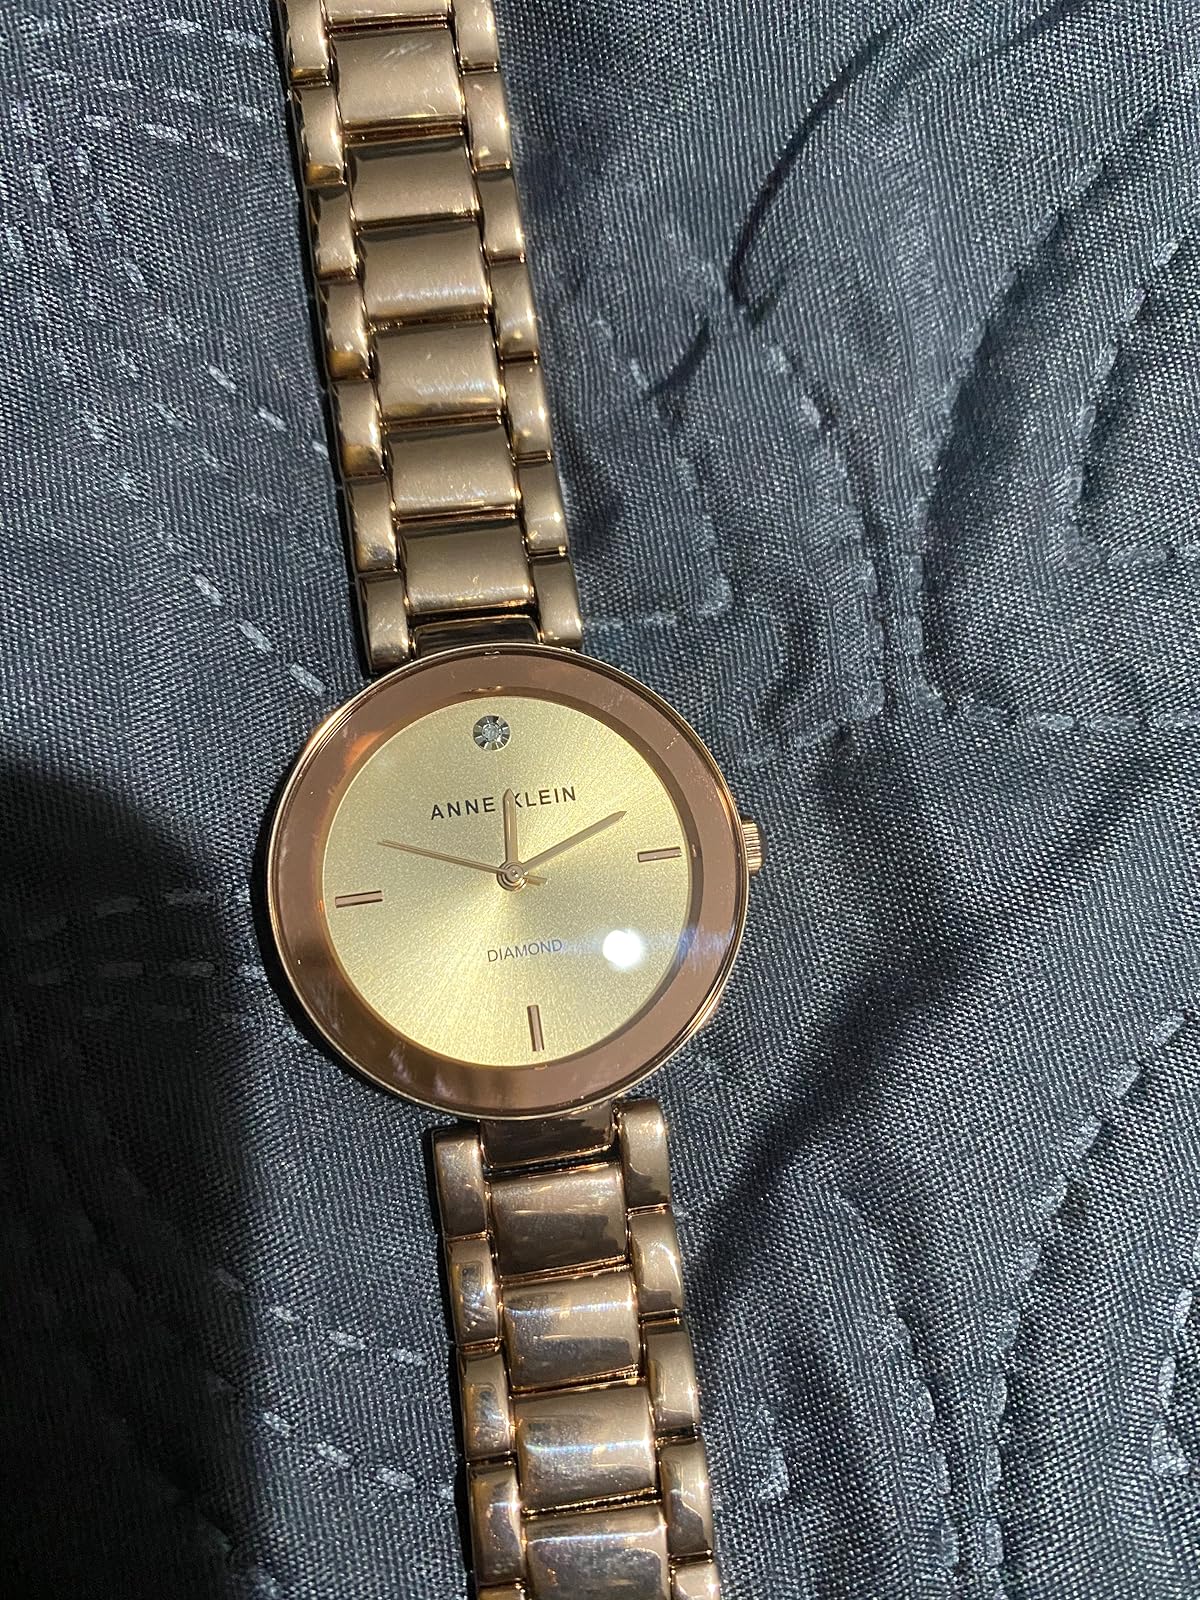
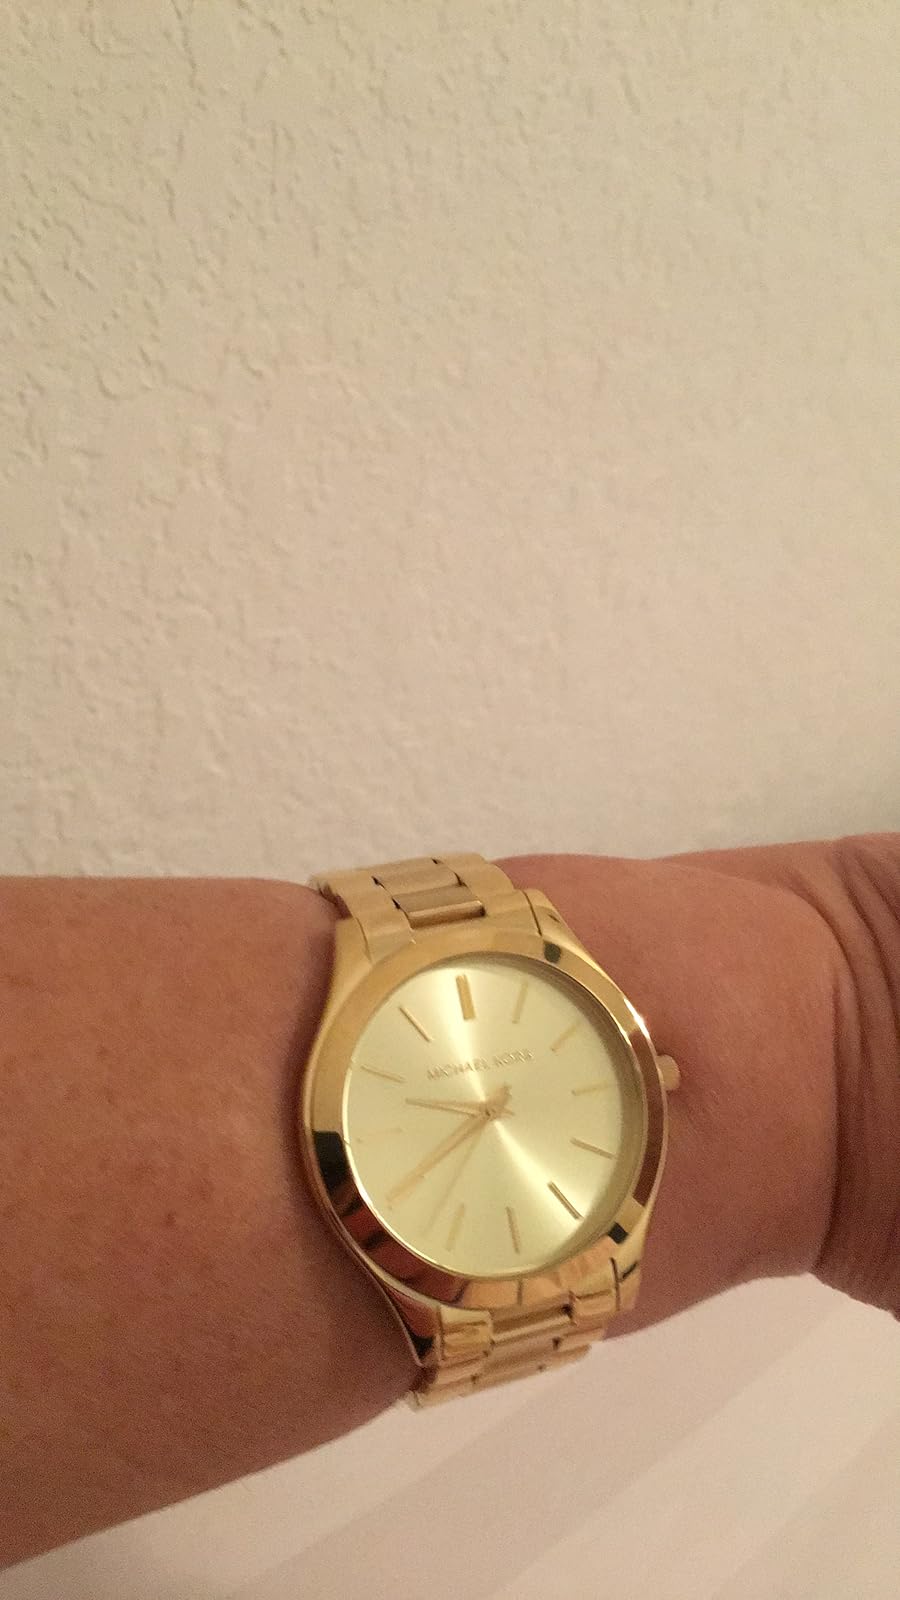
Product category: accessories_watch
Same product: no